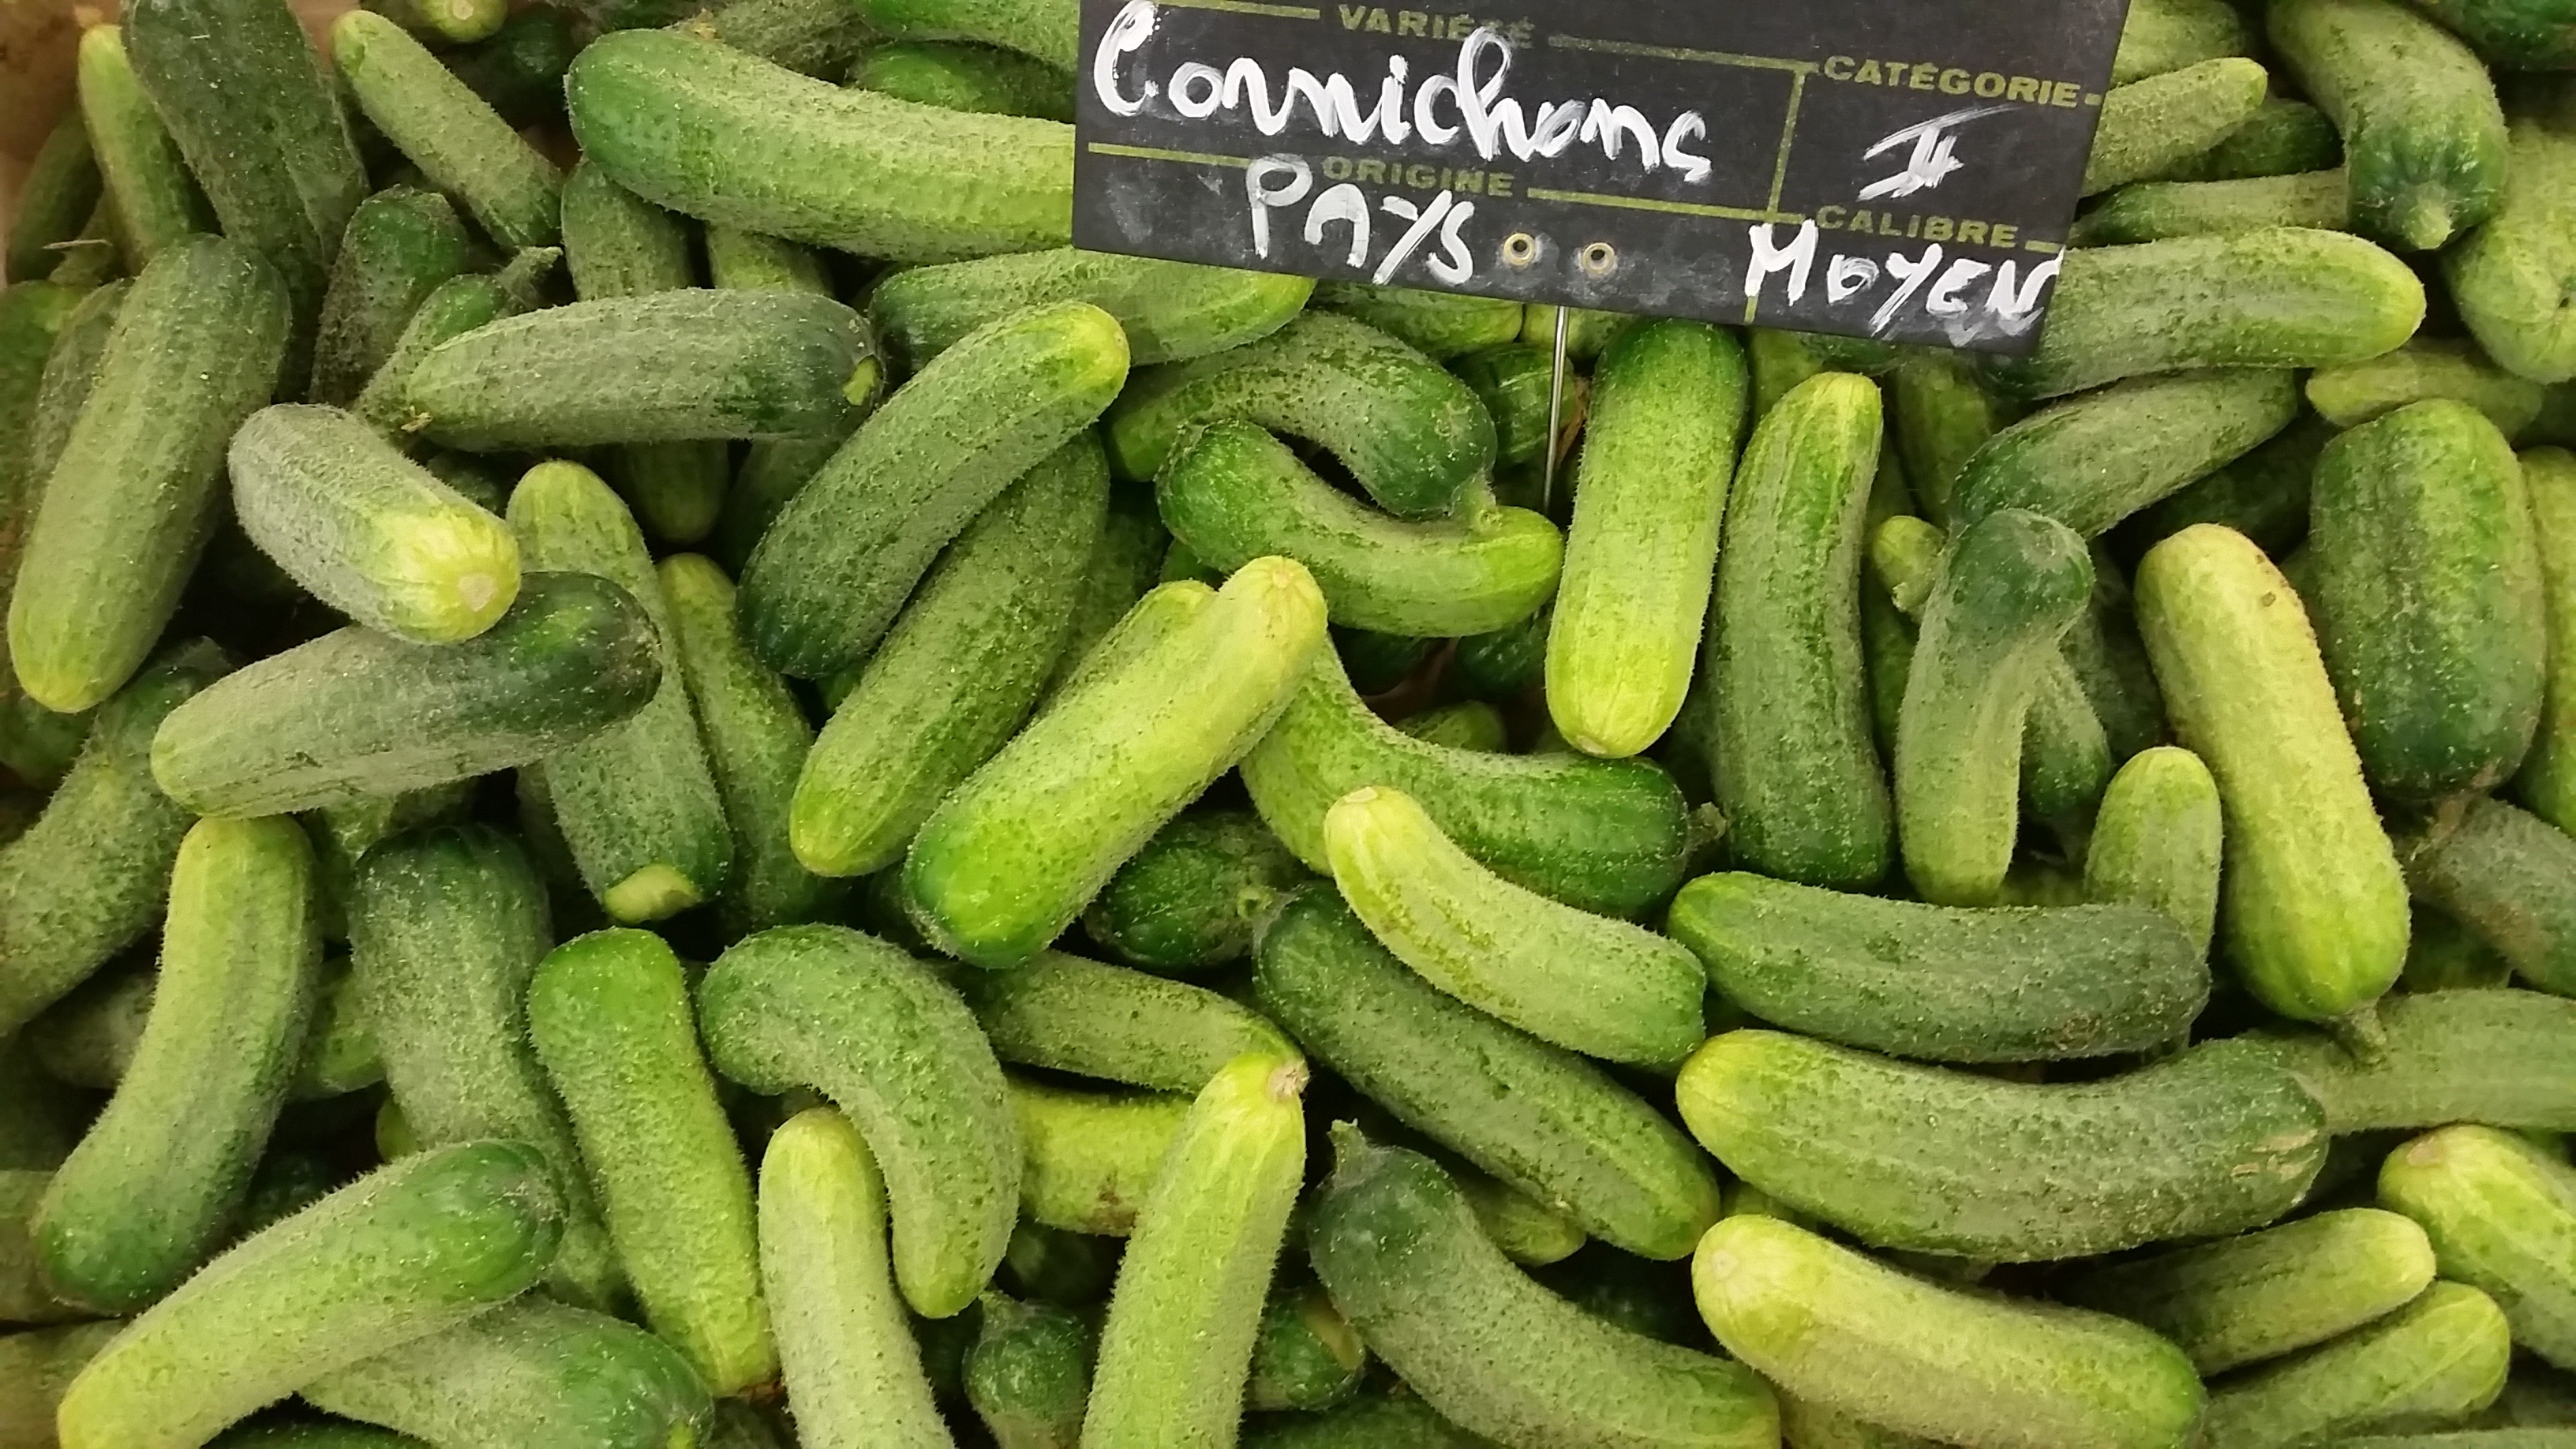
plant, fruit, food, salad, green, produce, vegetable, crop, market, cuisine, freshness, gourd, pickles, cucurbita, bio, edamame, gherkin, flowering plant, pickled cucumber, ware, land plant, cucumber gourd and melon family, common bean, summer squash